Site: saxony
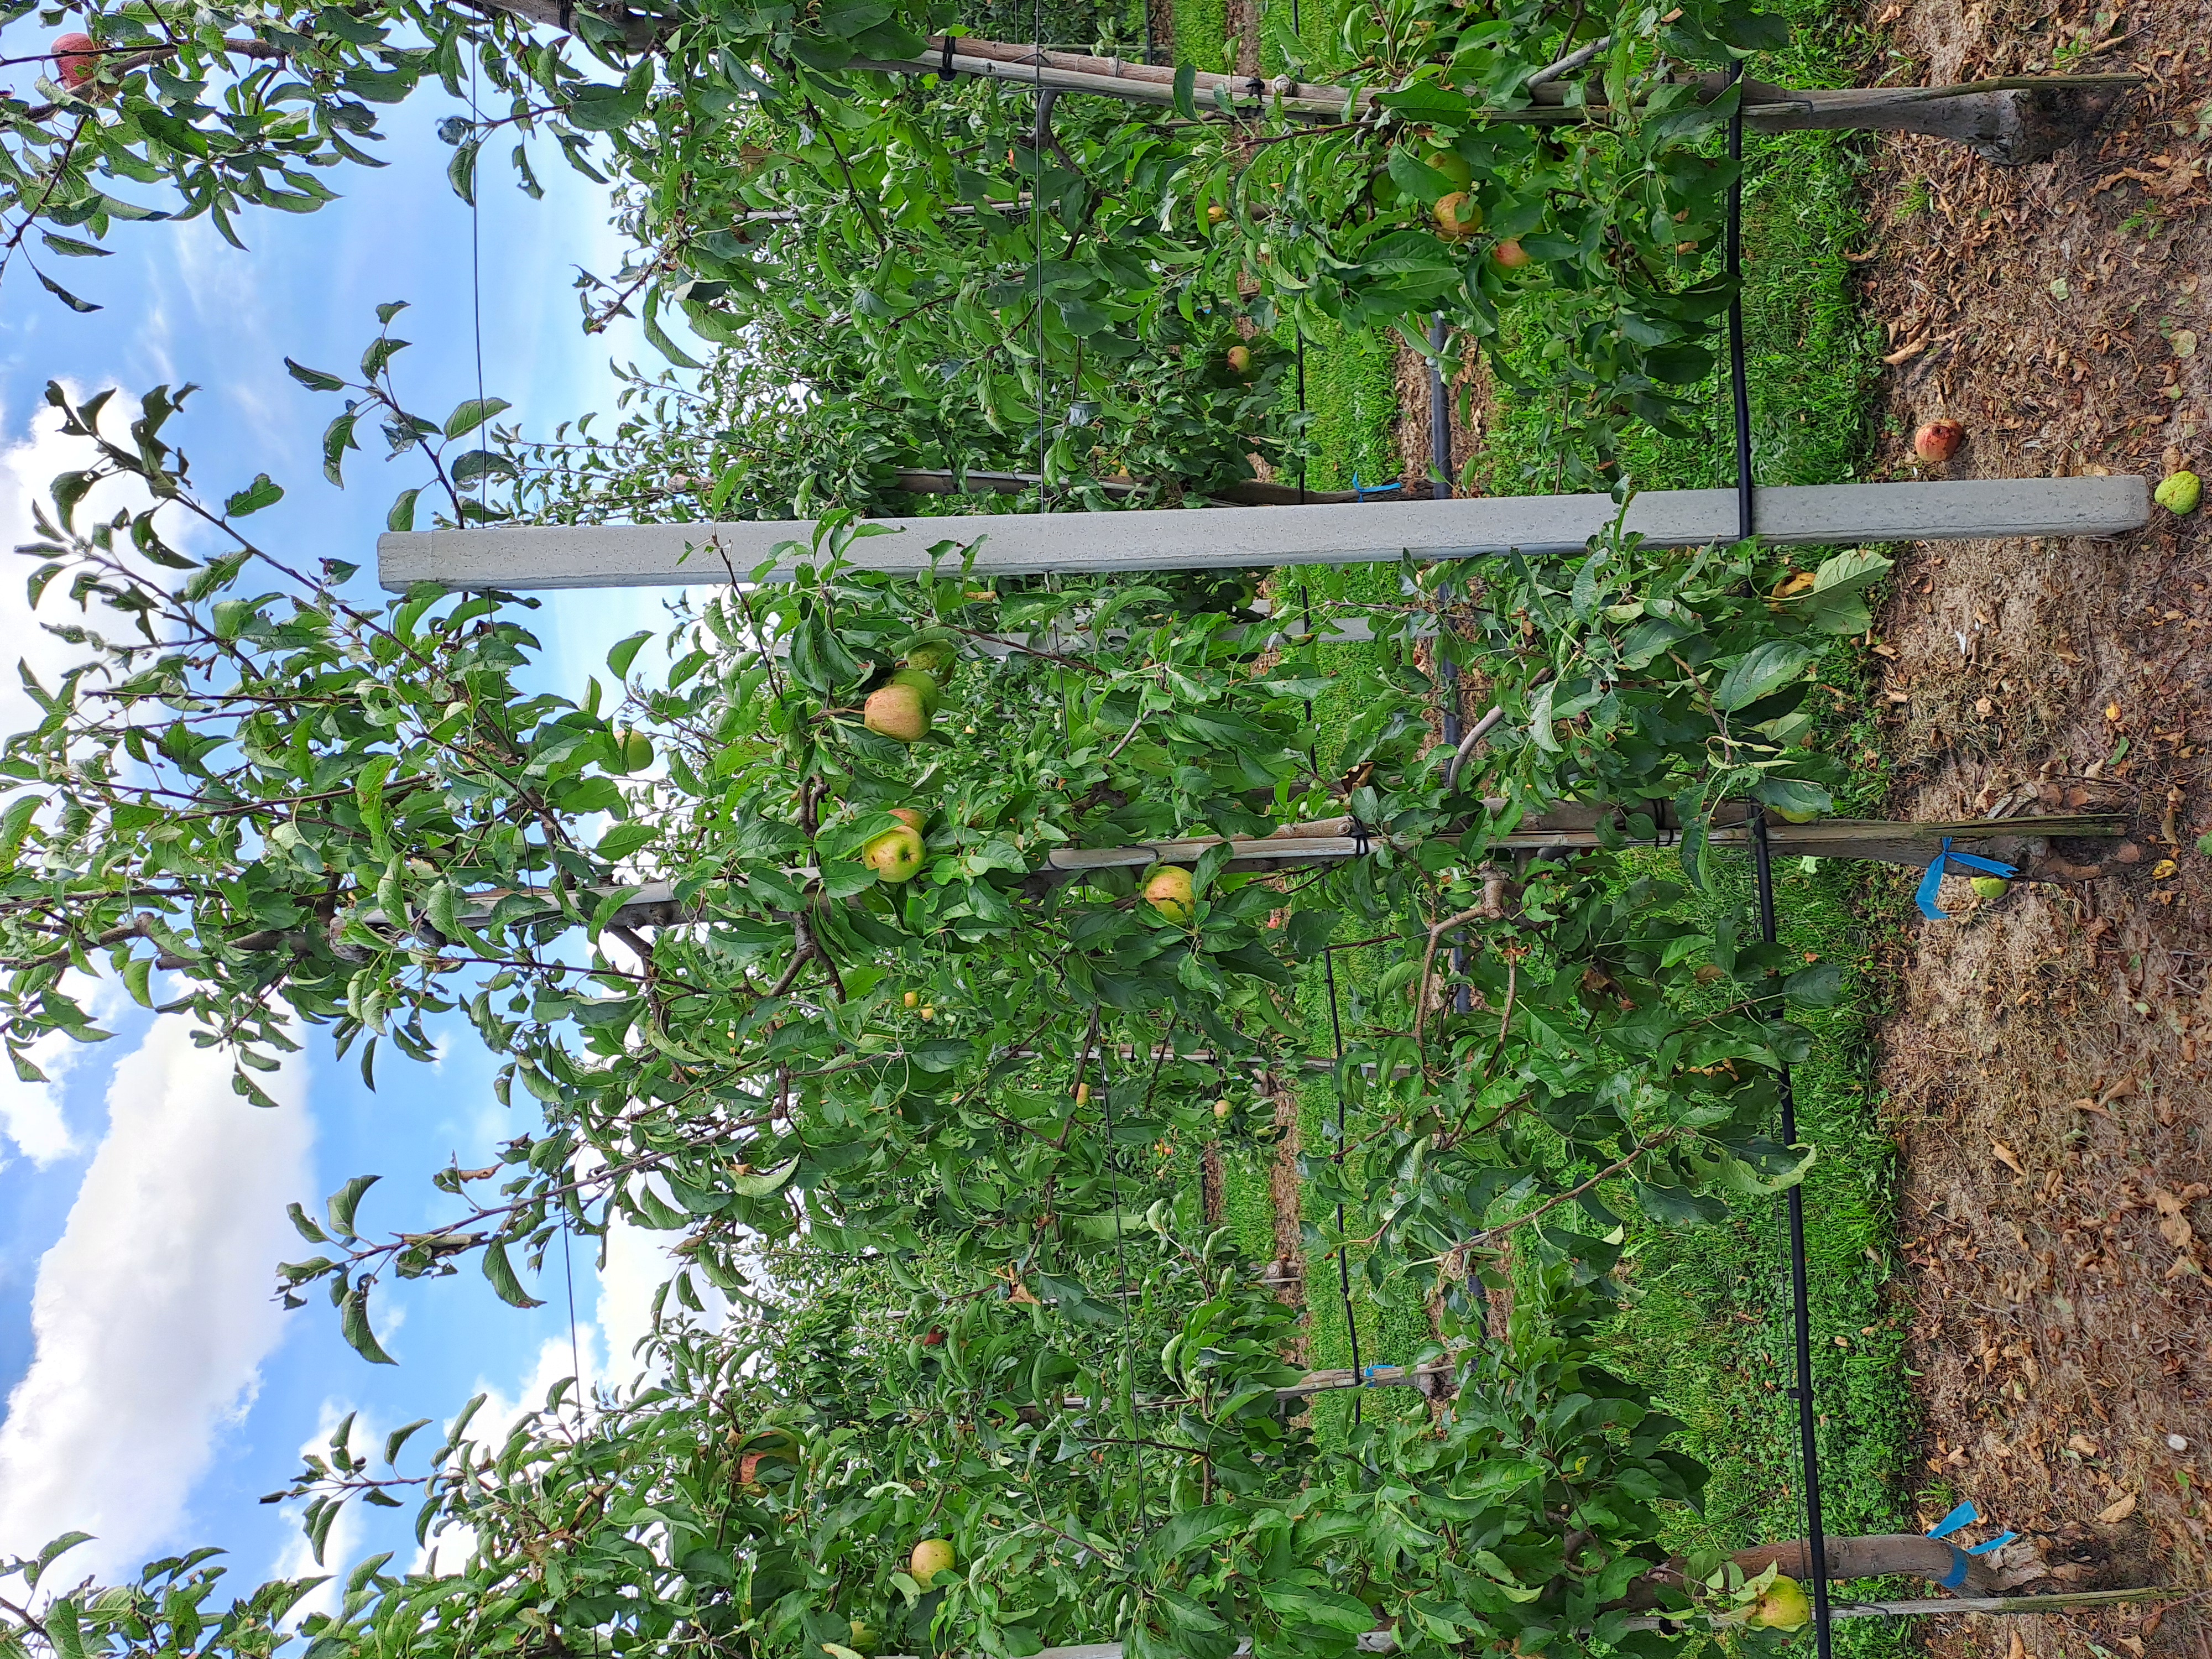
Growth stage (BBCH 85): Maturity of fruit and seed